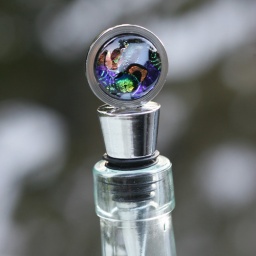
Wine bottle stopper made with dichroic glass in mosaic a design. Fits other bottles.